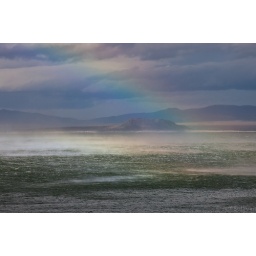
A rainbow forms over Mono Lake while 80MPH winds hurl the dense salty water of the lake vertically into the air.